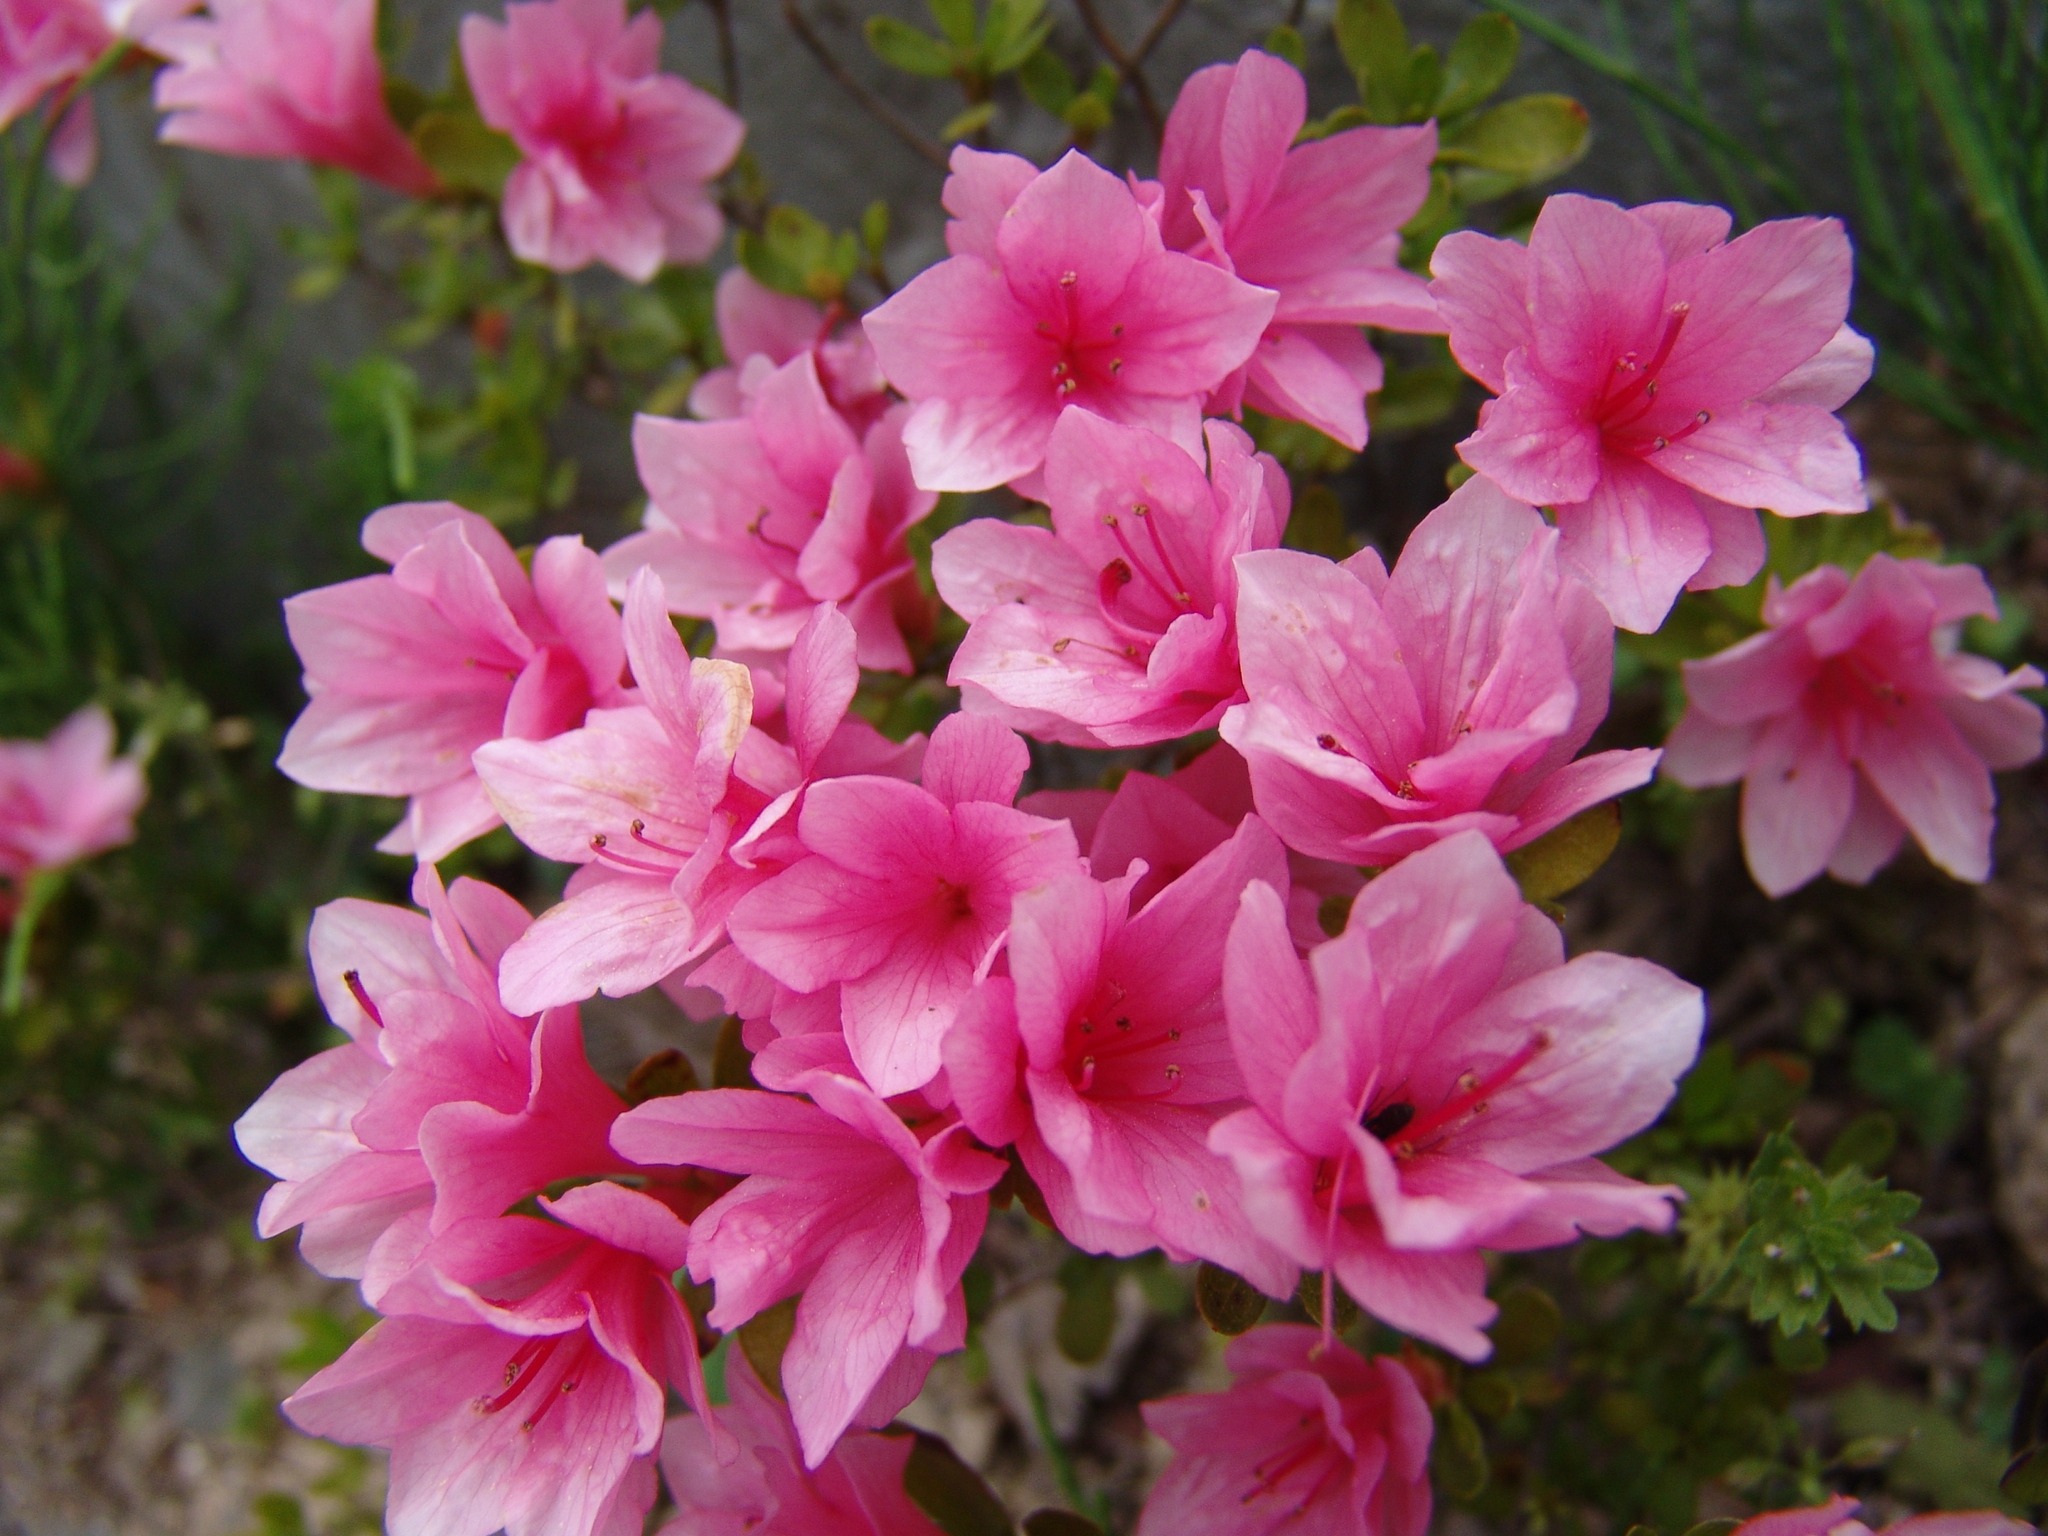
nature, plant, flower, petal, spring, botany, pink, flora, flowers, geranium, shrub, rhododendron, flowering plant, annual plant, woody plant, land plant, geraniales